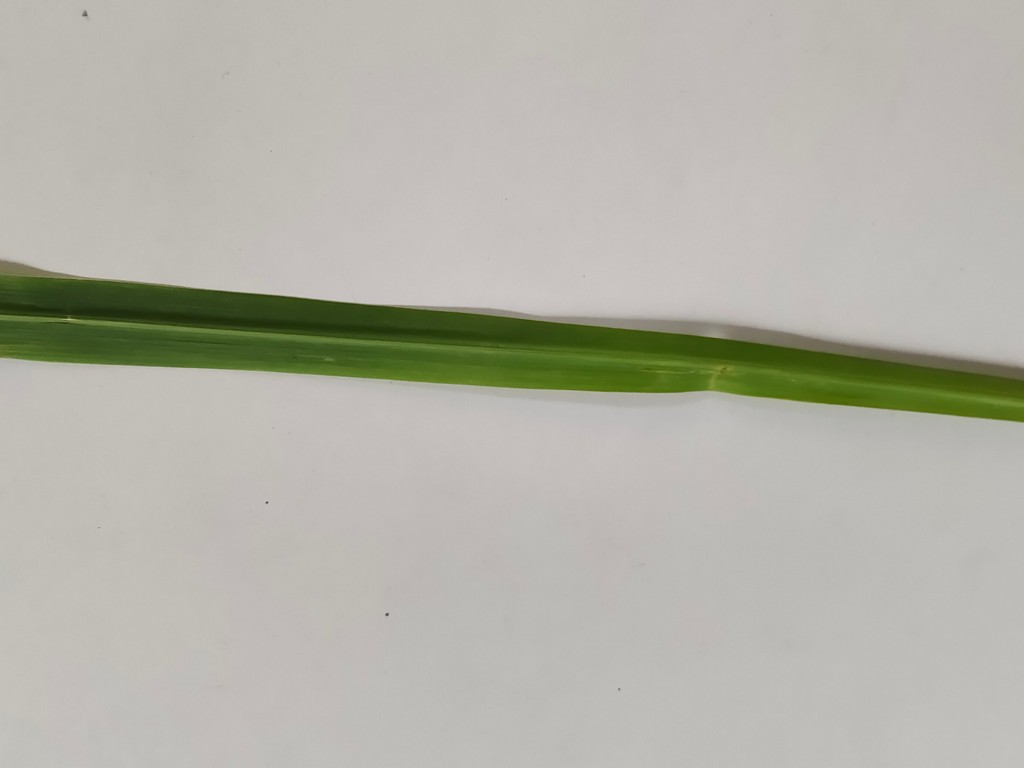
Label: Unhealthy